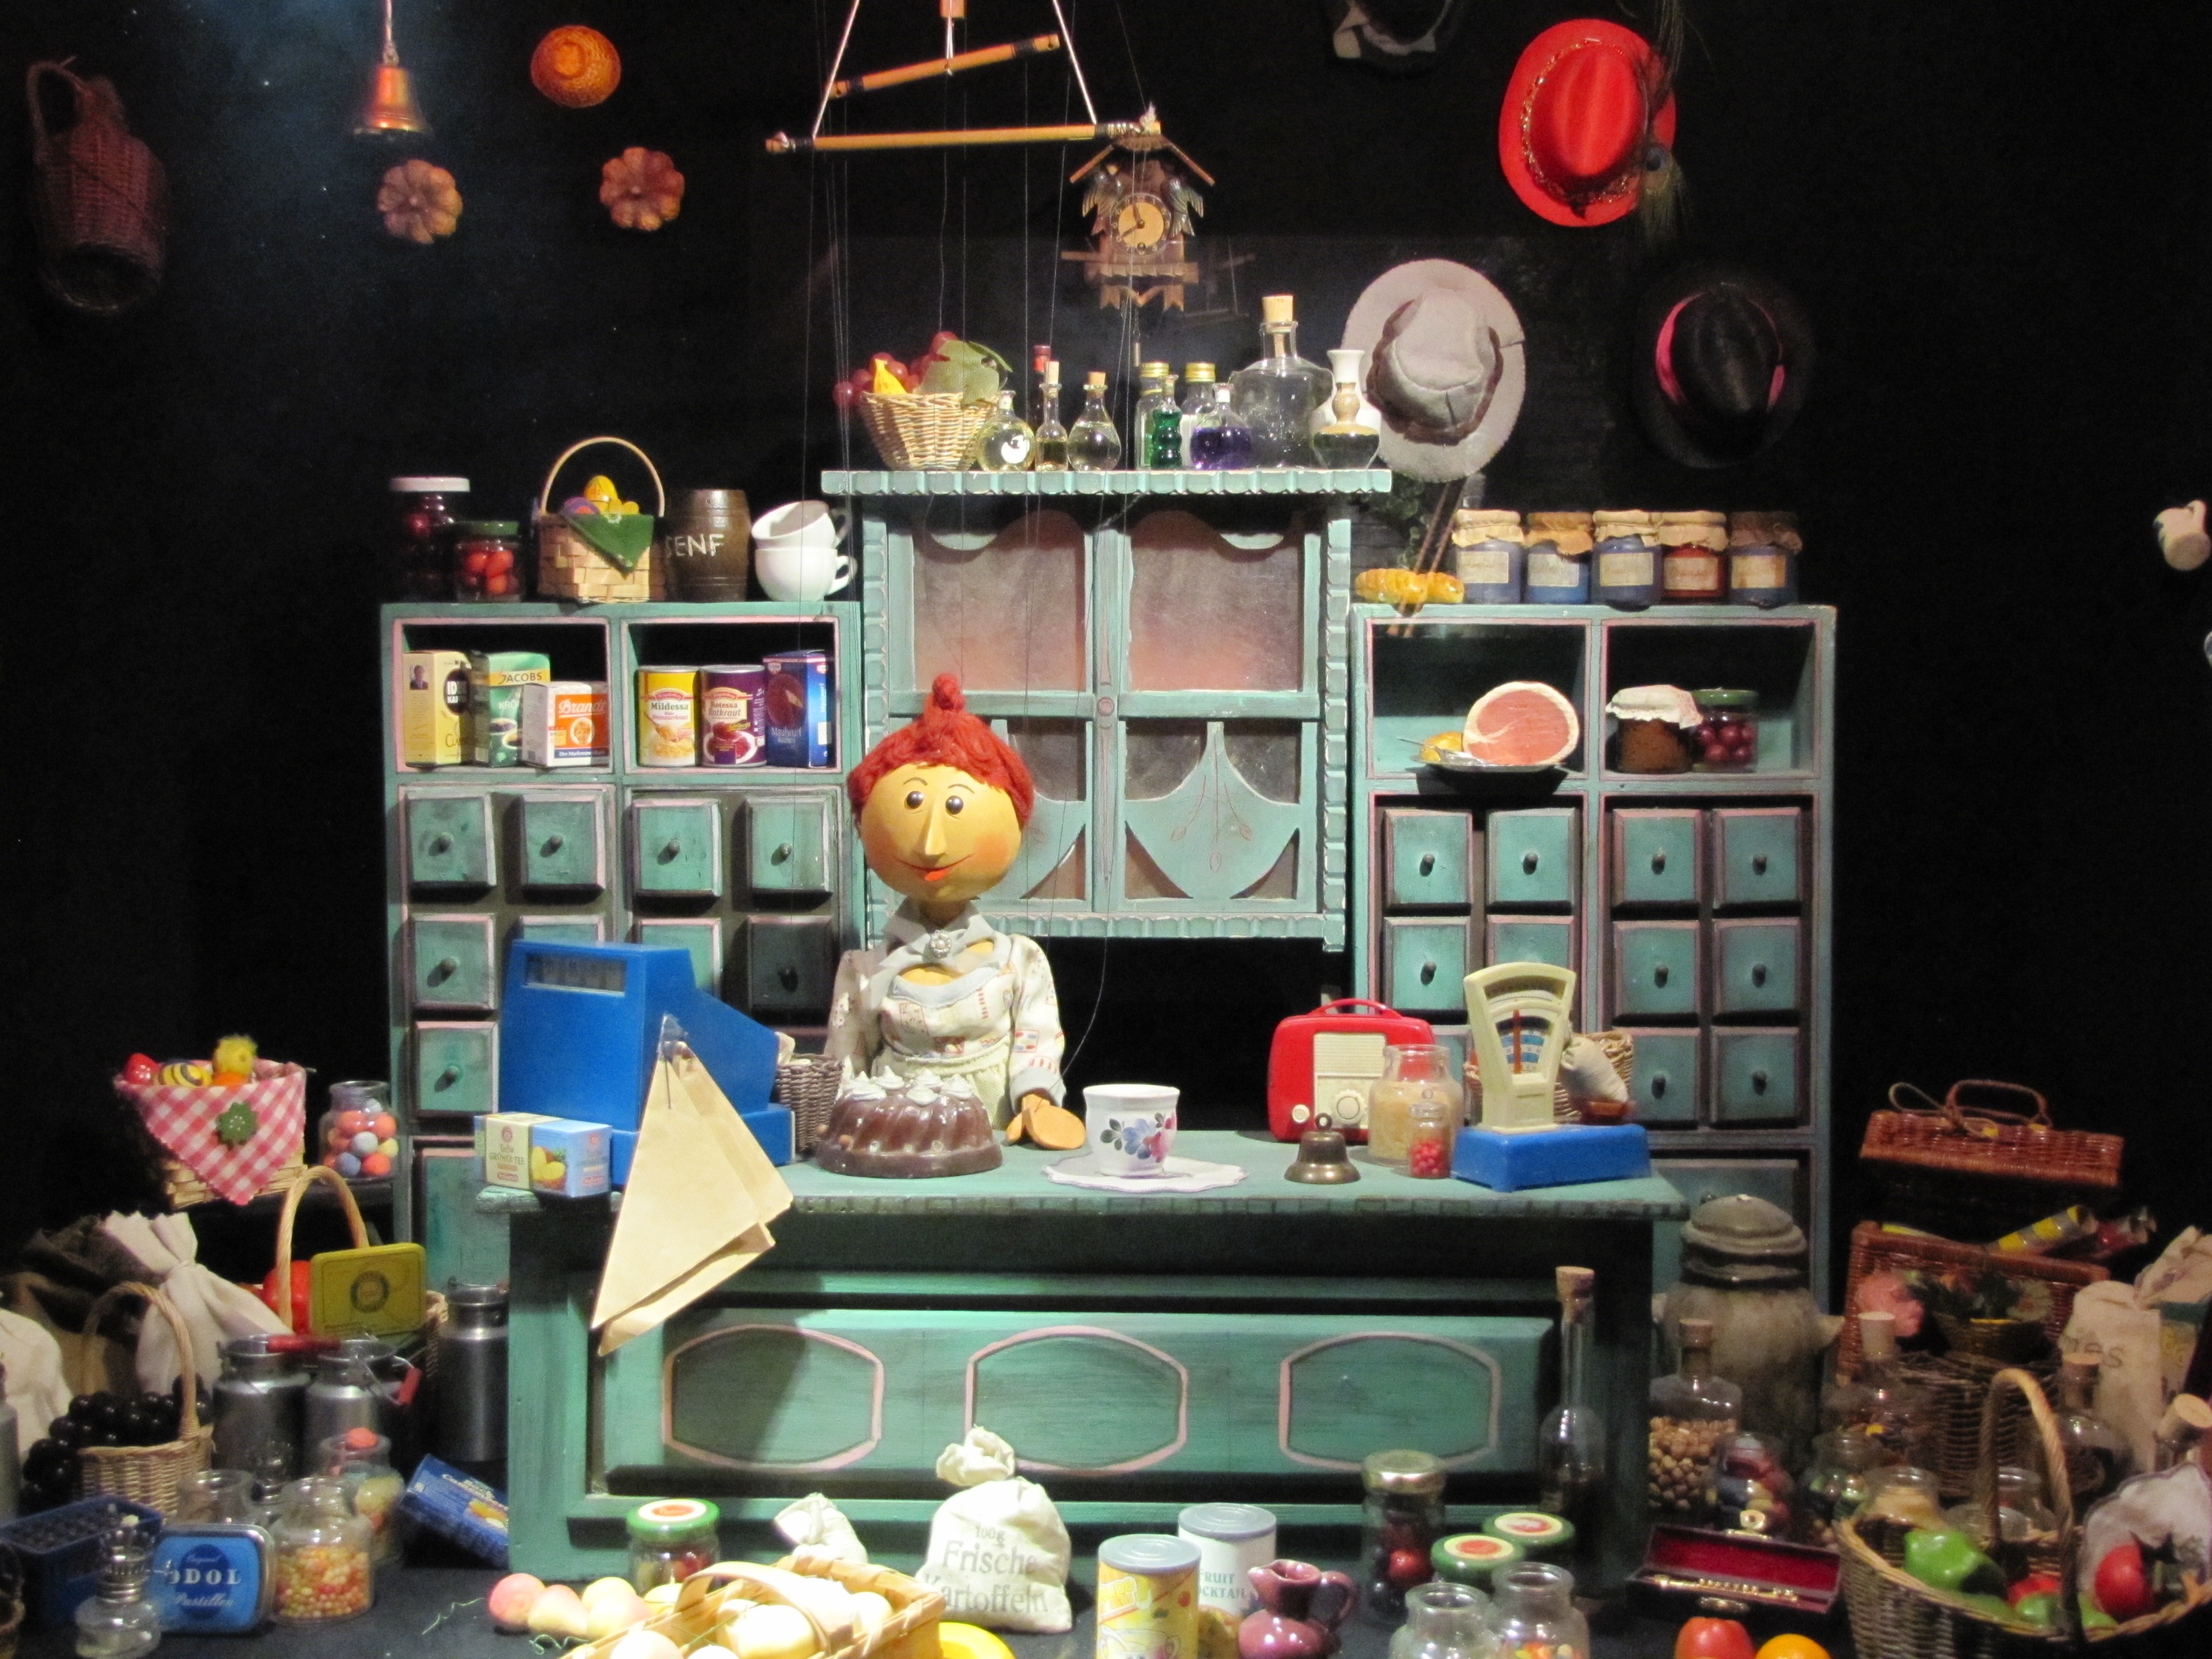
toy, product, augsburg, puppet theatre, display window, dying of the light, augsburger puppenkiste, waas woman, jim knopf, lummerland